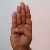
The image shows a hand gesture representing the letter 'B' in Indian Sign Language.